Mount Pirongia

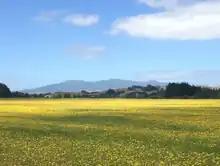
Mount Pirongia viewed from a distance (approx Feb 2013); the profile is clearly shown as is the secondary cone to the right of the mountain.

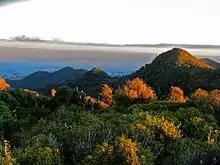
Central plateau from near Pāhautea Hut at sunset

Mount Pirongia is the largest stratovolcano in the Alexandra Volcanic Group chain which extends inland from Mount Karioi near Raglan. It is a mainly basaltic volcano, though andesite dykes form the peaks of Wharauroa, Mahaukura, Tirohanga, Pirongia Summit and The Cone. To the west it merges into the highland terrain of the Karioi horst block and in the east it arises above the Hamilton Basin, a major rift-related depression bound by the Waipa Fault Zone. There are at least six edifice-forming members separated by features including those resulting from large volume collapse events. The largest debris avalanche (the Oparau breccia) cascaded at least 25 km southwest from Pirongia into the Kawhia Harbour and was larger in volume (3.3 km) than the Mt. St. Helens collapse of 1980 (2.5 km). The collapse was followed by late-stage eruptions from the summit area around 1.6 Ma. The mountain contains unusually crystal-rich lavas of (ankaramite basalt) that also occur on Karioi, Kakepuku and Te Kawa but are not found elsewhere in New Zealand.